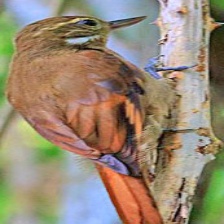
Species: GREAT XENOPS
Scientific name: MEGAXENOPS PARNAGUAE